Saint Vincent and the Grenadines

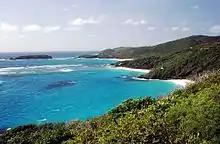
The island of Mustique in the Grenadines

In 1902, the La Soufrière volcano erupted again, killing 1,500–2,000 people; much farmland was damaged, and the economy deteriorated.